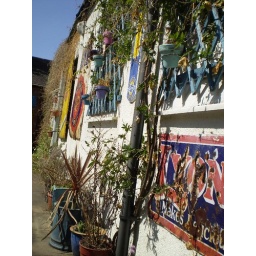
Another Lyons sign but up by the house this time